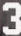
Number: 3